Dr. Ambedkar Government Law College, Chennai

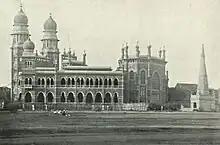
The Law College in Madras, c. 1905

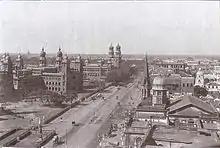
Madras High Court and the Law College

At present, the admissions are made through Tamil Nadu Dr. Ambedkar Law University. It enrolls 562 students every year.